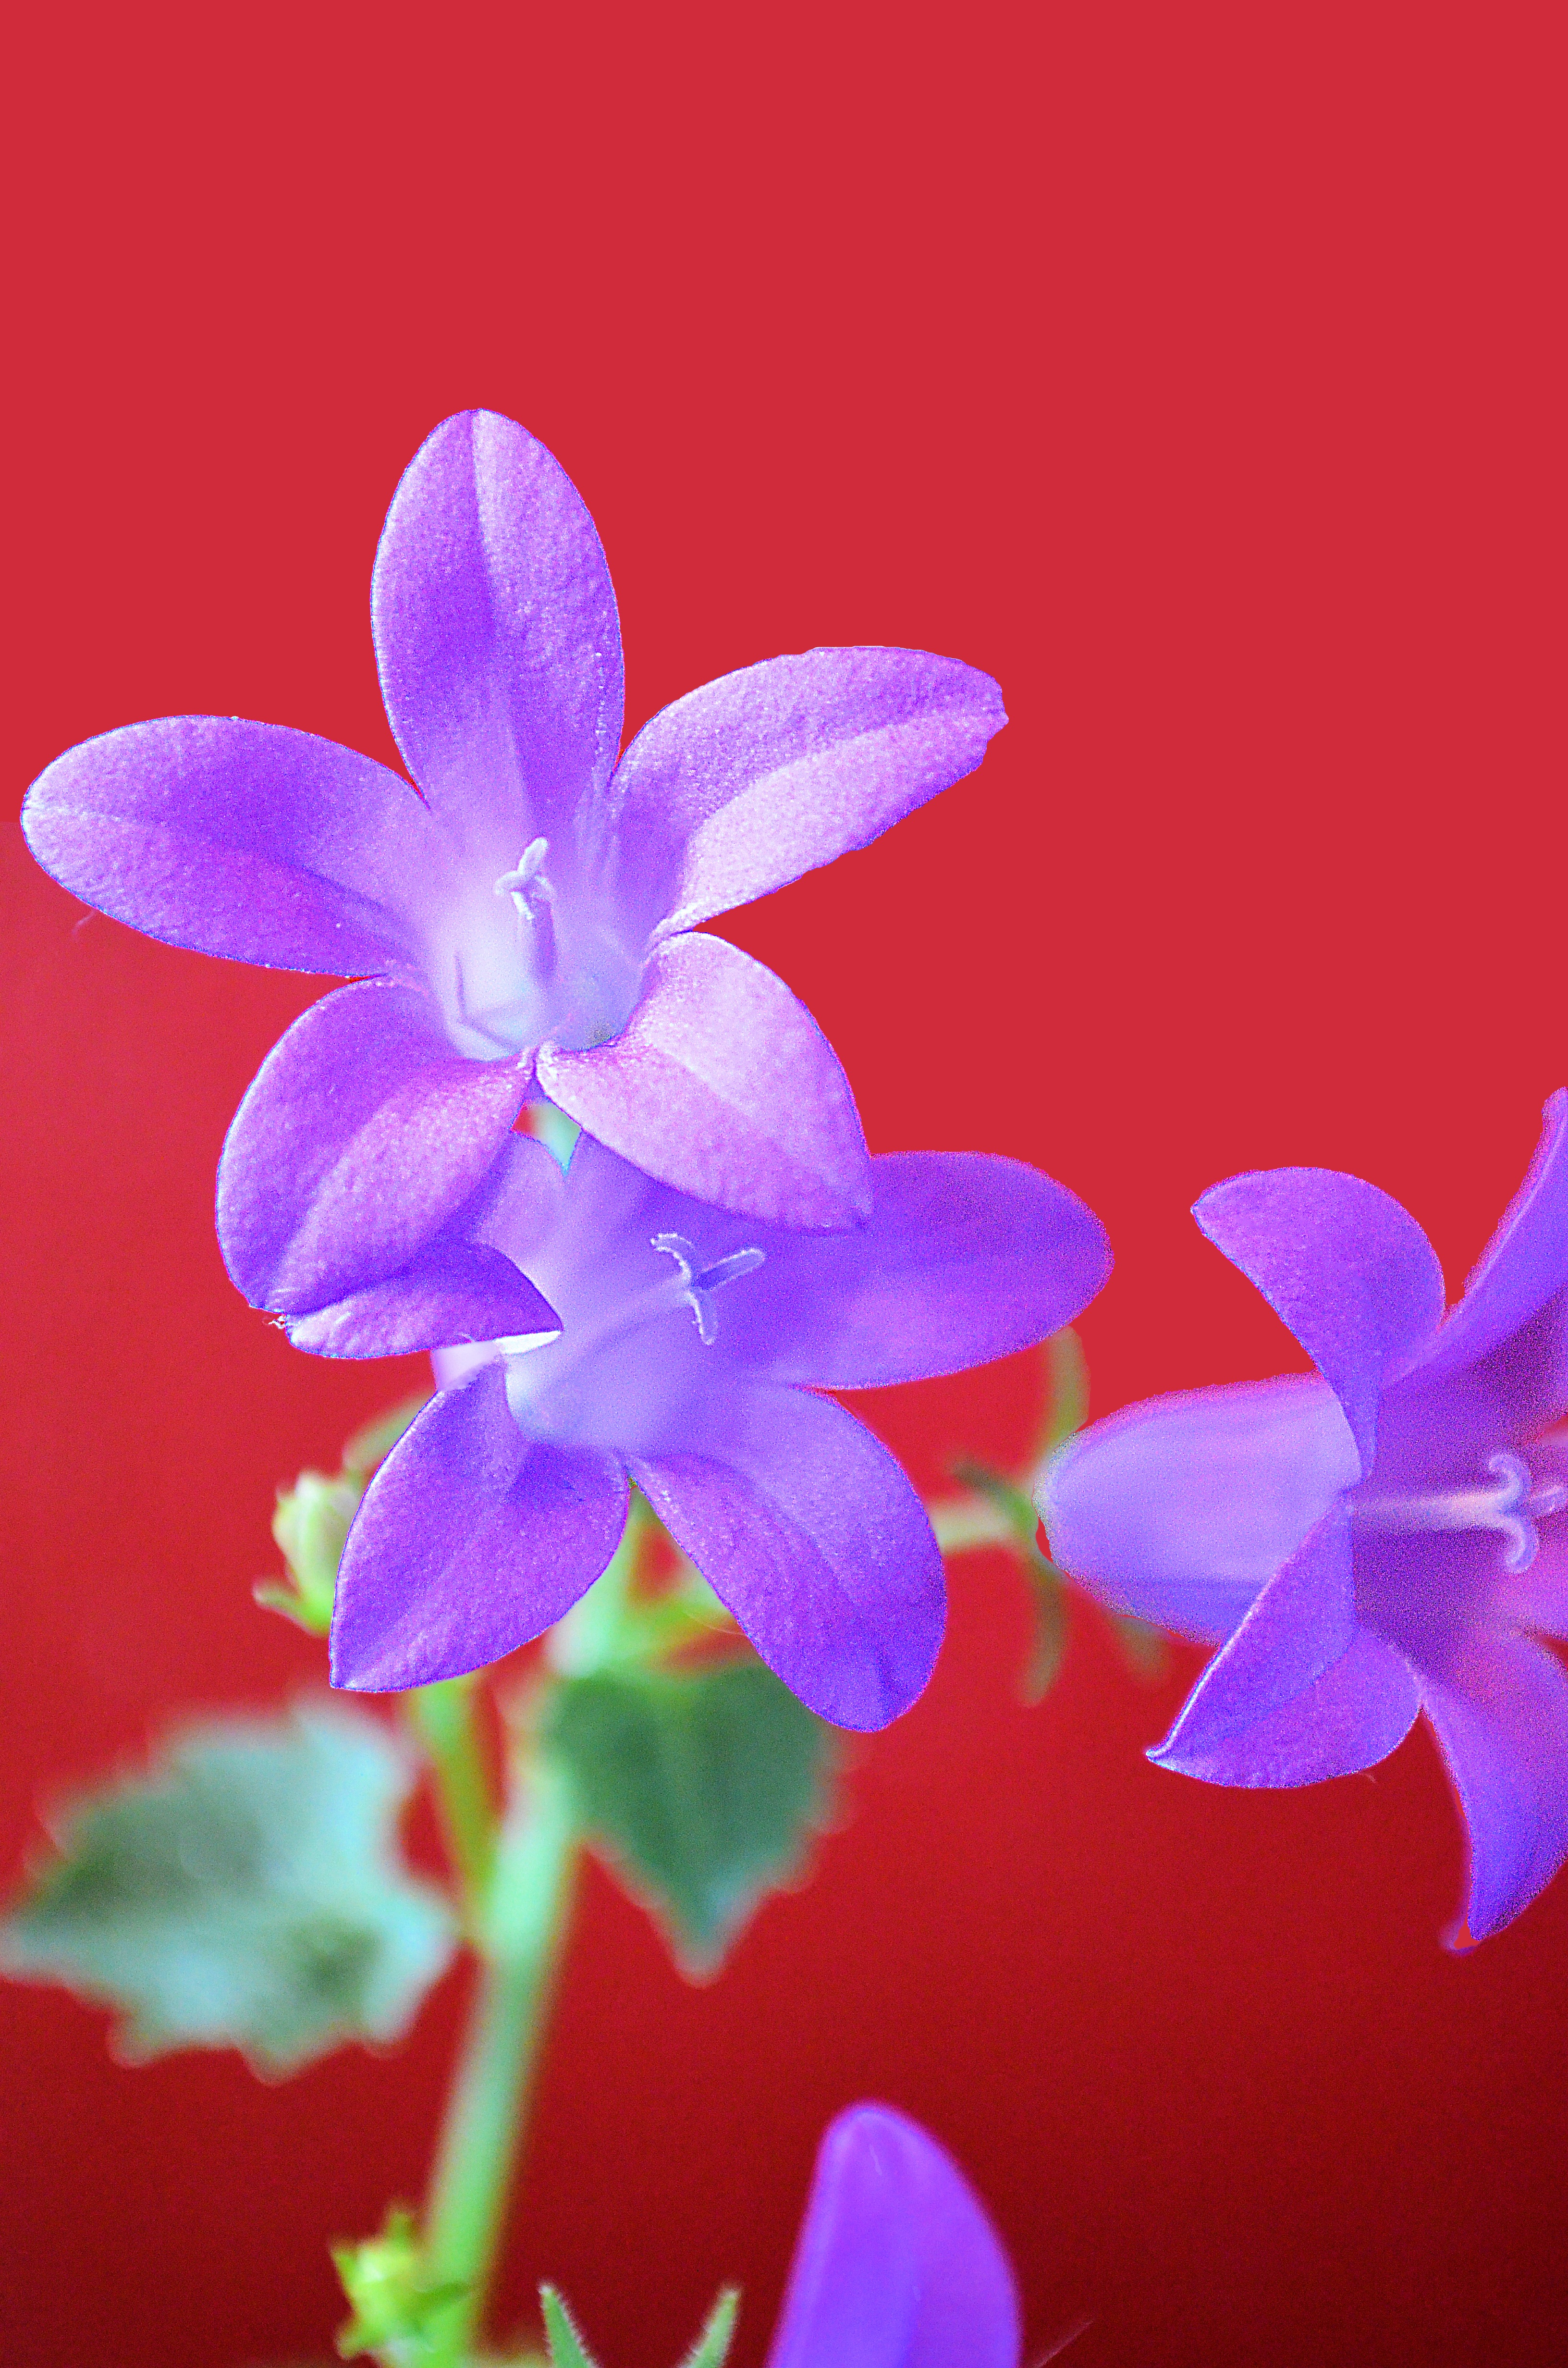
nature, plant, stem, leaf, flower, petal, bloom, floral, spring, color, natural, flora, botanical, orchid, decorative, purple flower, macro photography, flowering plant, cattleya, land plant, moth orchid